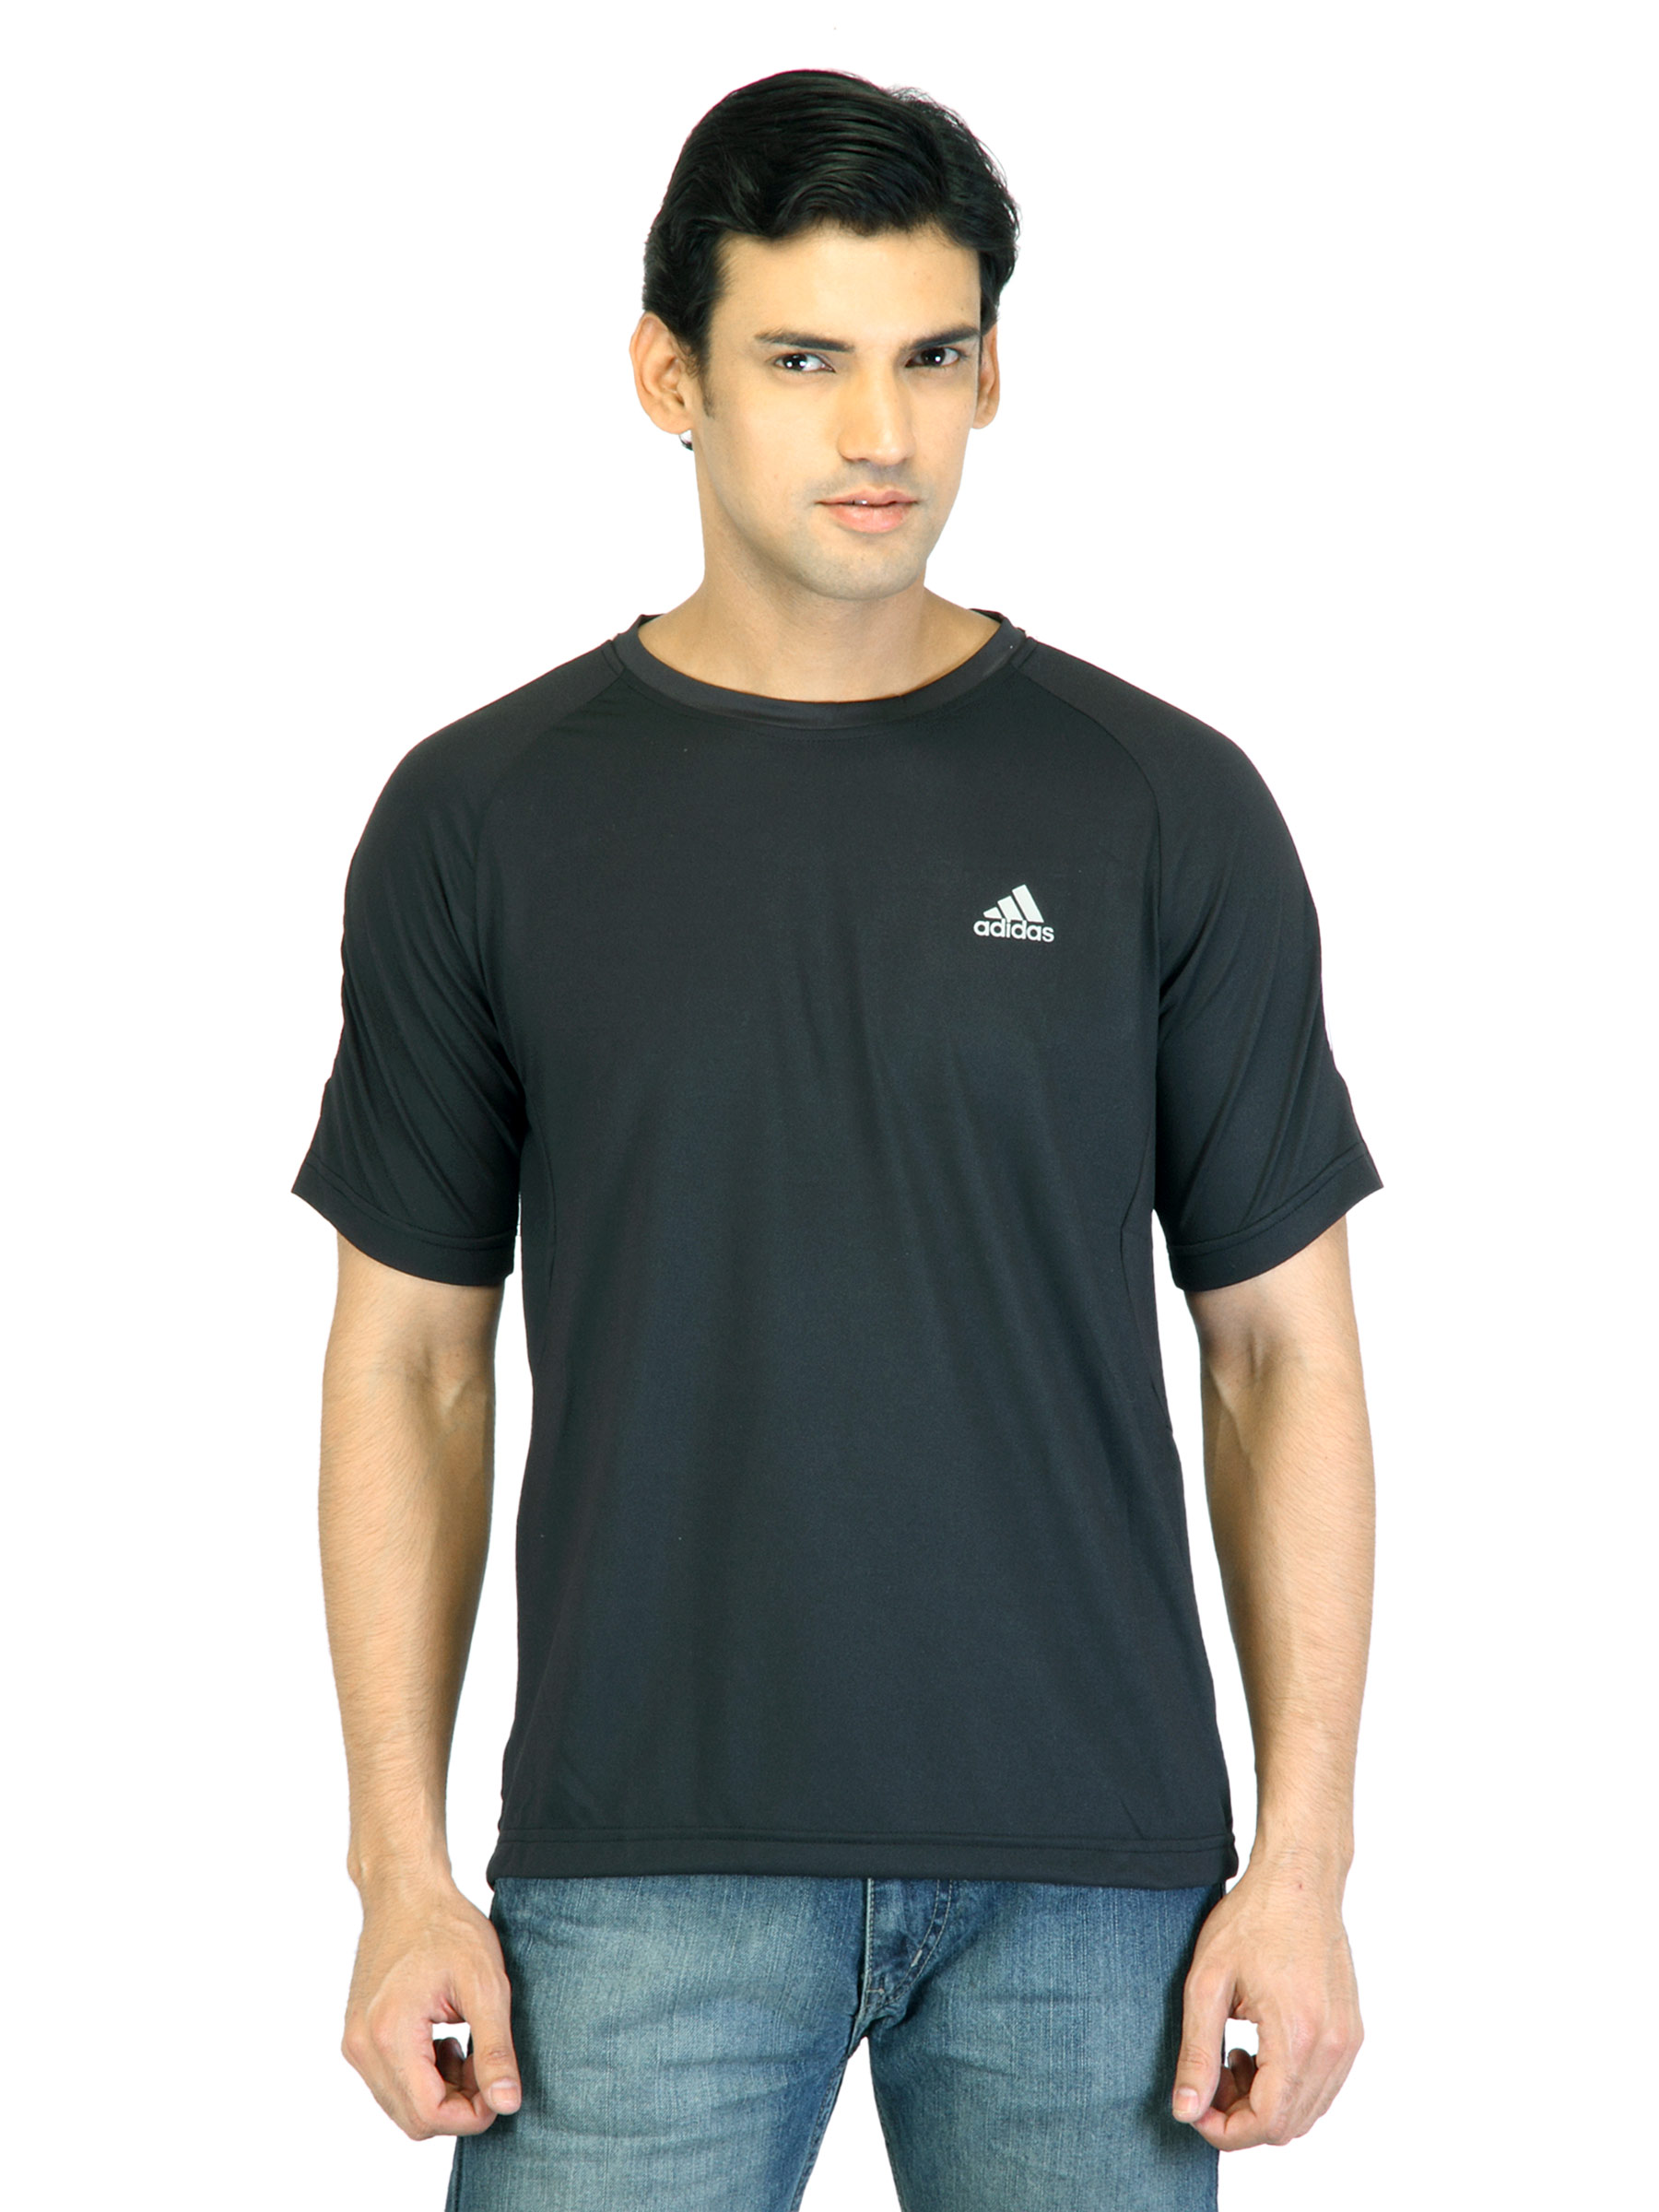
ADIDAS Men Black T-shirt
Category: Apparel / Topwear / Tshirts
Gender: Men
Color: Black
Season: Spring 2012
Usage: Casual